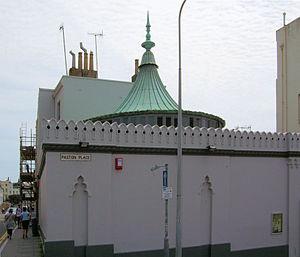
L'architecture anglo-indienne est un mouvement architectural lancé à la fin du XIXᵉ siècle par les architectes britanniques dans les Indes britanniques. Il associe des éléments de l'architecture indo-islamique à l'architecture néogothique de l'Époque victorienne